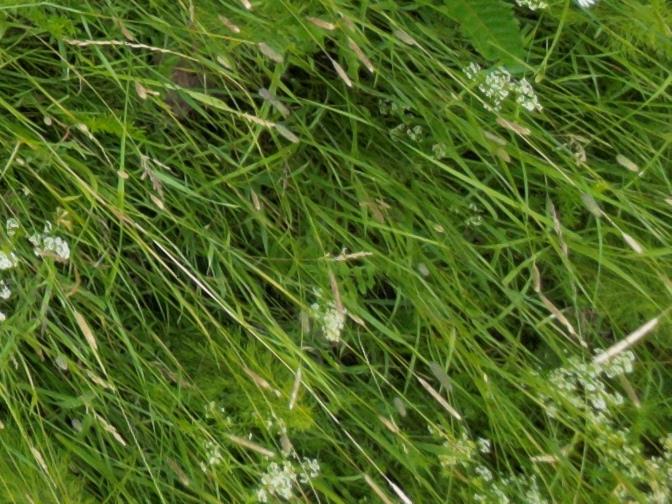
Flowers visible: yarrow flowers